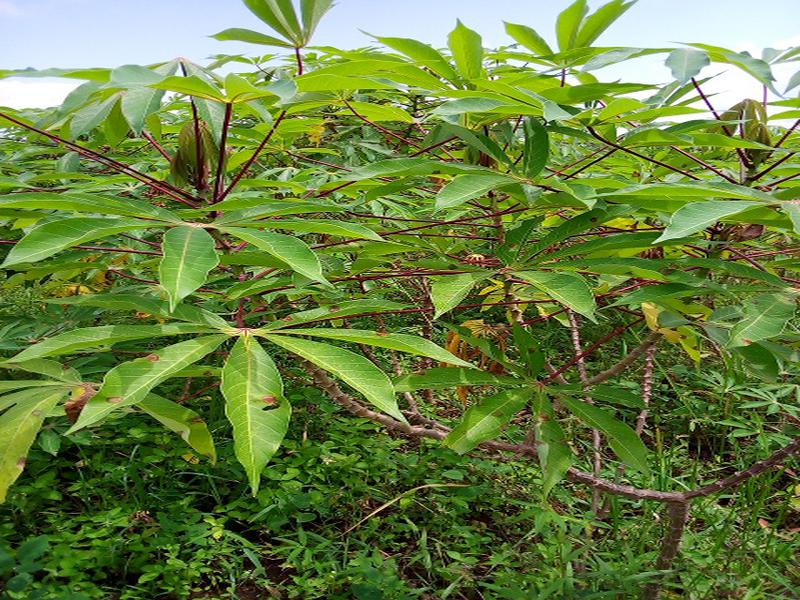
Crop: cassava
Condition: bacterial_blight